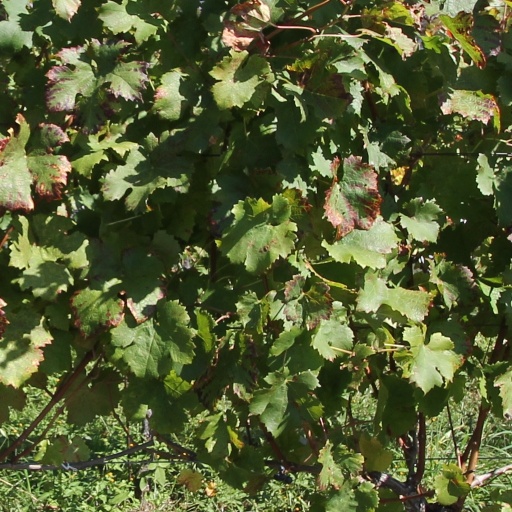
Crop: grape